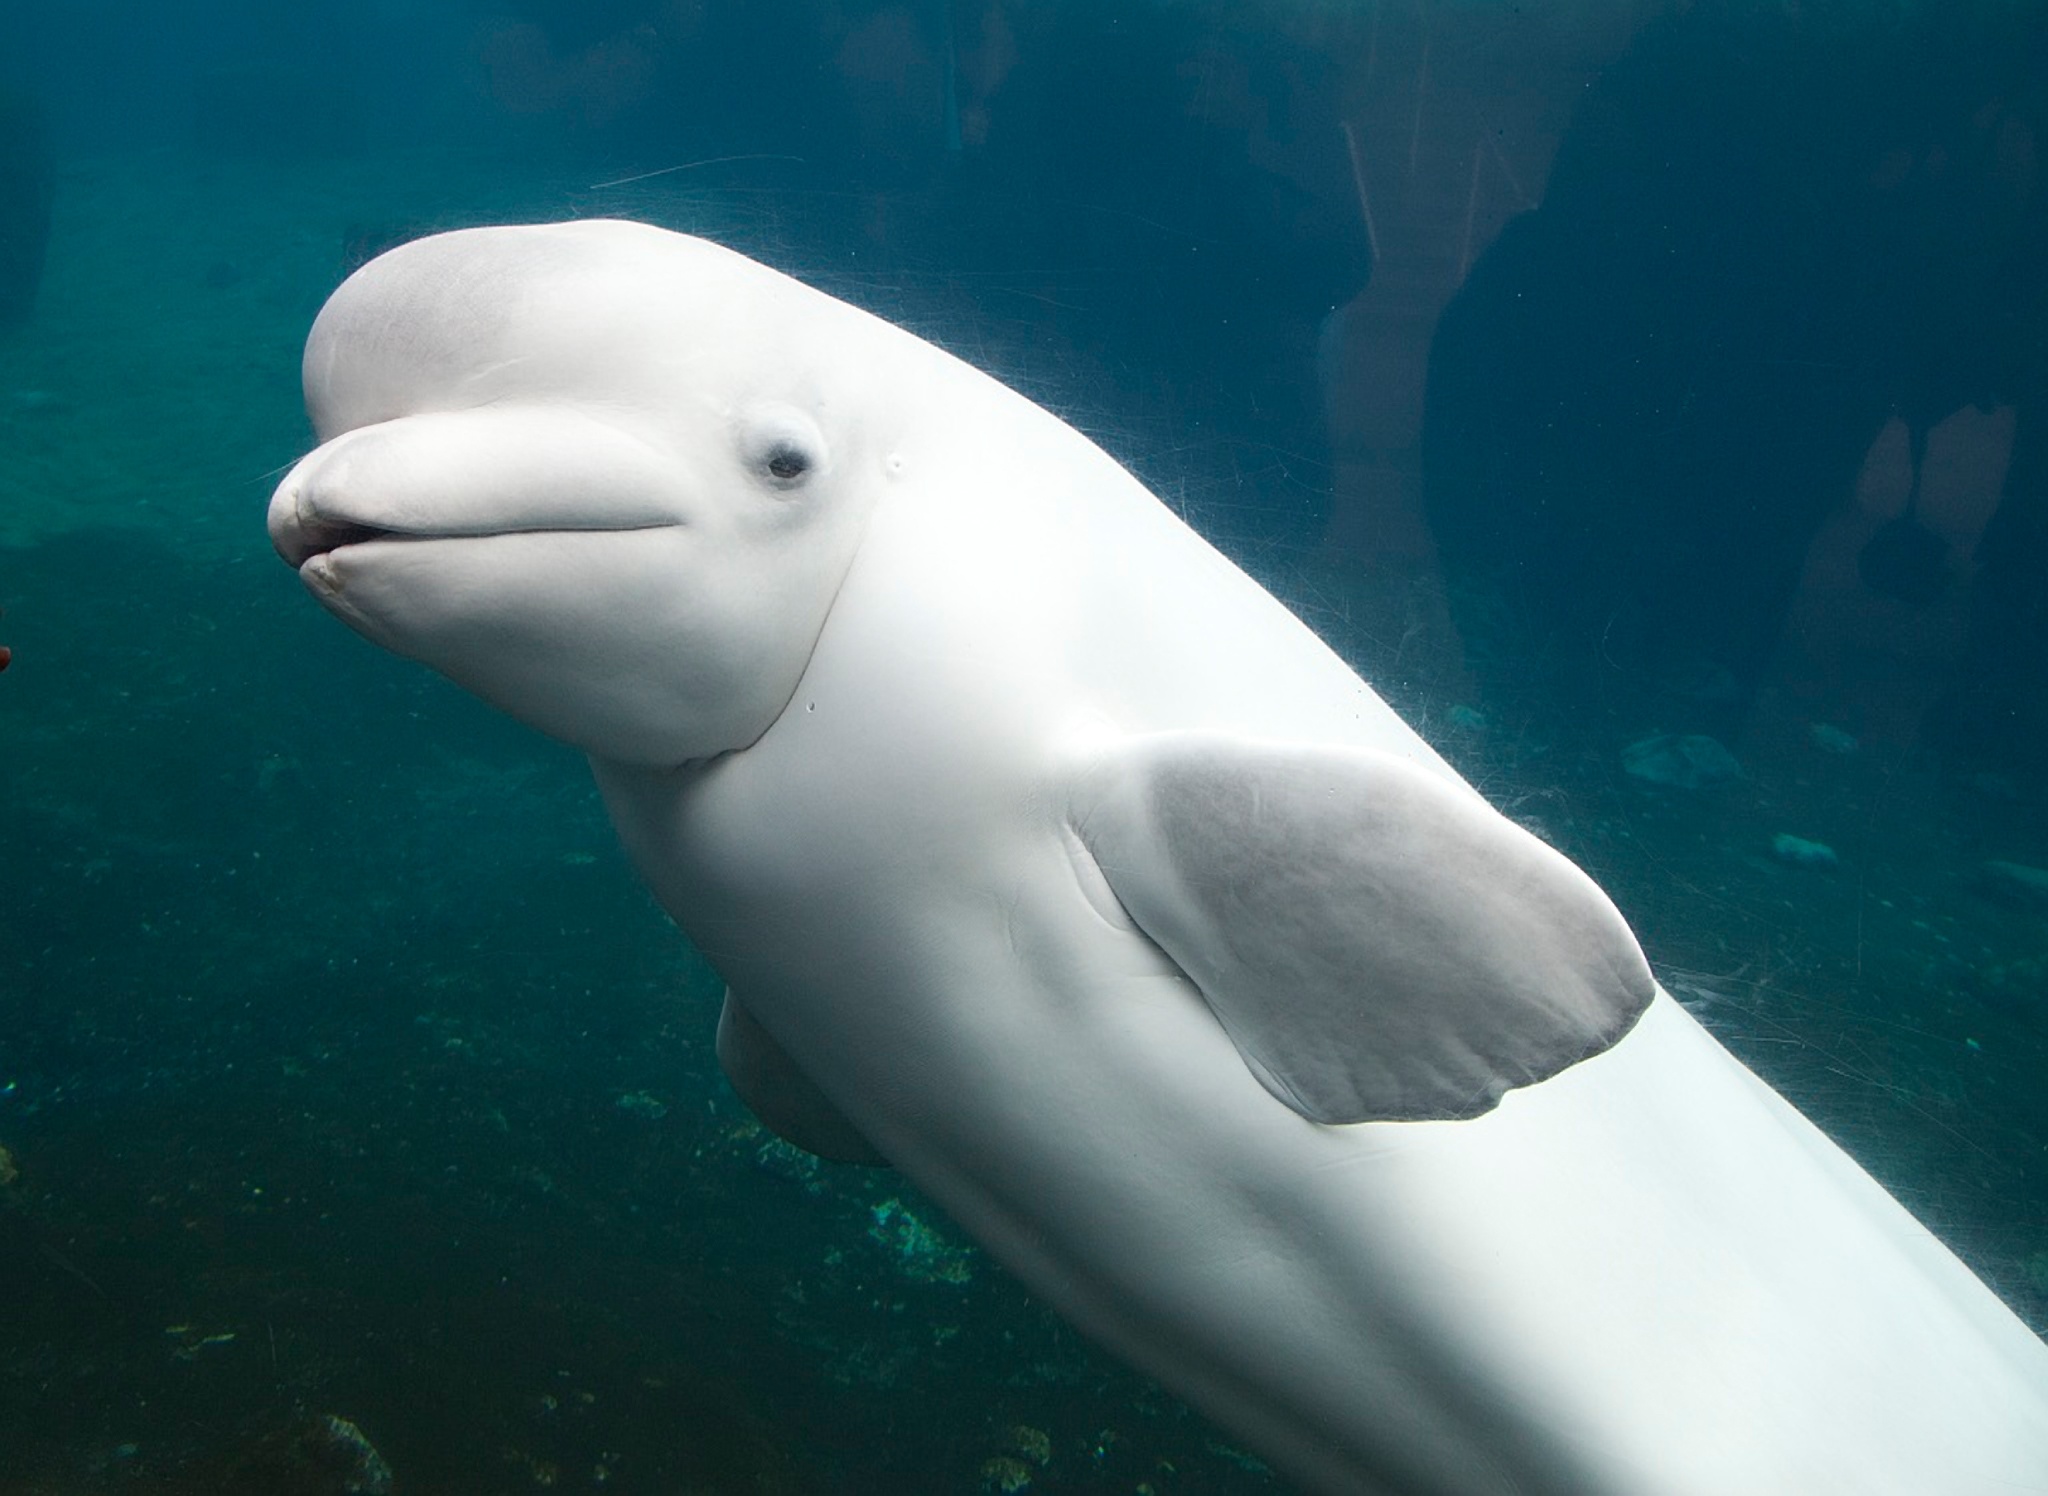
sea, biology, mammal, aquatic, aquarium, marine, vertebrate, whale, dolphin, marine mammal, white dolphin, marine biology, whales dolphins and porpoises, common bottlenose dolphin, beluga whale